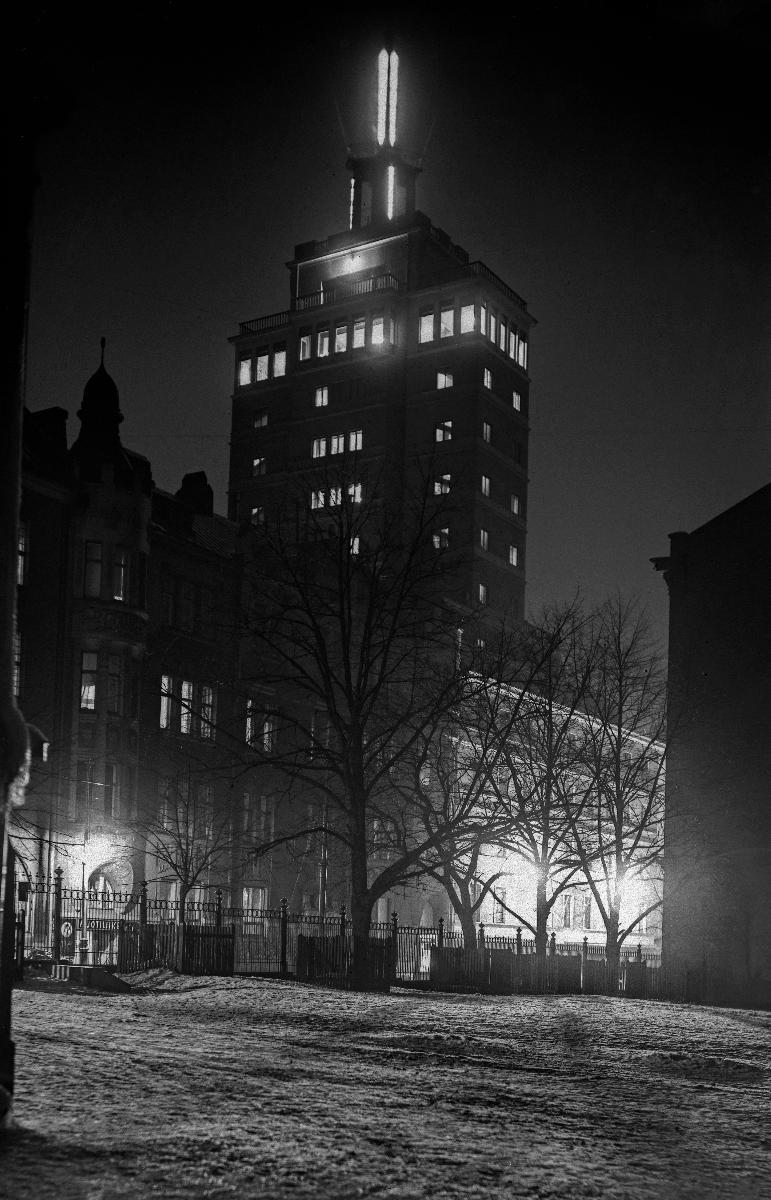
Hotelli Torni yövalaistuksessa
Hotell Torni i nattbelysning; Hotel torni in night lights
sisällön kuvaus: Hotelli Torni yövalaistuksessa, Helsinki 2.4.1931. content description: Hotel Torni in night lights, Helsinki 2.4.1931. innehållsbeskrivning: Hotell Torni i nattbelysning, Helsingfors 2.4.1931.
Kuvaaja: Sundström, Hugo, kuvaaja
Vuosi: 1931
Paikka: Suomi, Uusimaa, Helsinki
Aiheet: arkkitehtuuri; rakennukset; hotellit (rakennukset); ulkokuva; yökuva; HBL; architecture; buildings; hotels; exterior; night; arkitektur; byggnader; hoteller; exteriör; nattbild